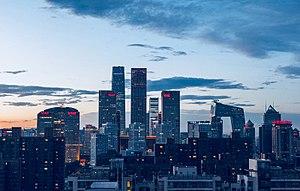
Cet article présente une liste des quartiers d'affaires à travers le monde.